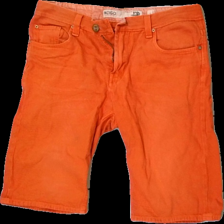
View: front
Type: Shorts
Category: Men
Brand: Indigo
Colors: Orange
Material: 100% Cotton
Cut: Regular
Size: L
Season: Summer
Price range: 50-100
Recommended usage: Reuse
Description: orange shorts